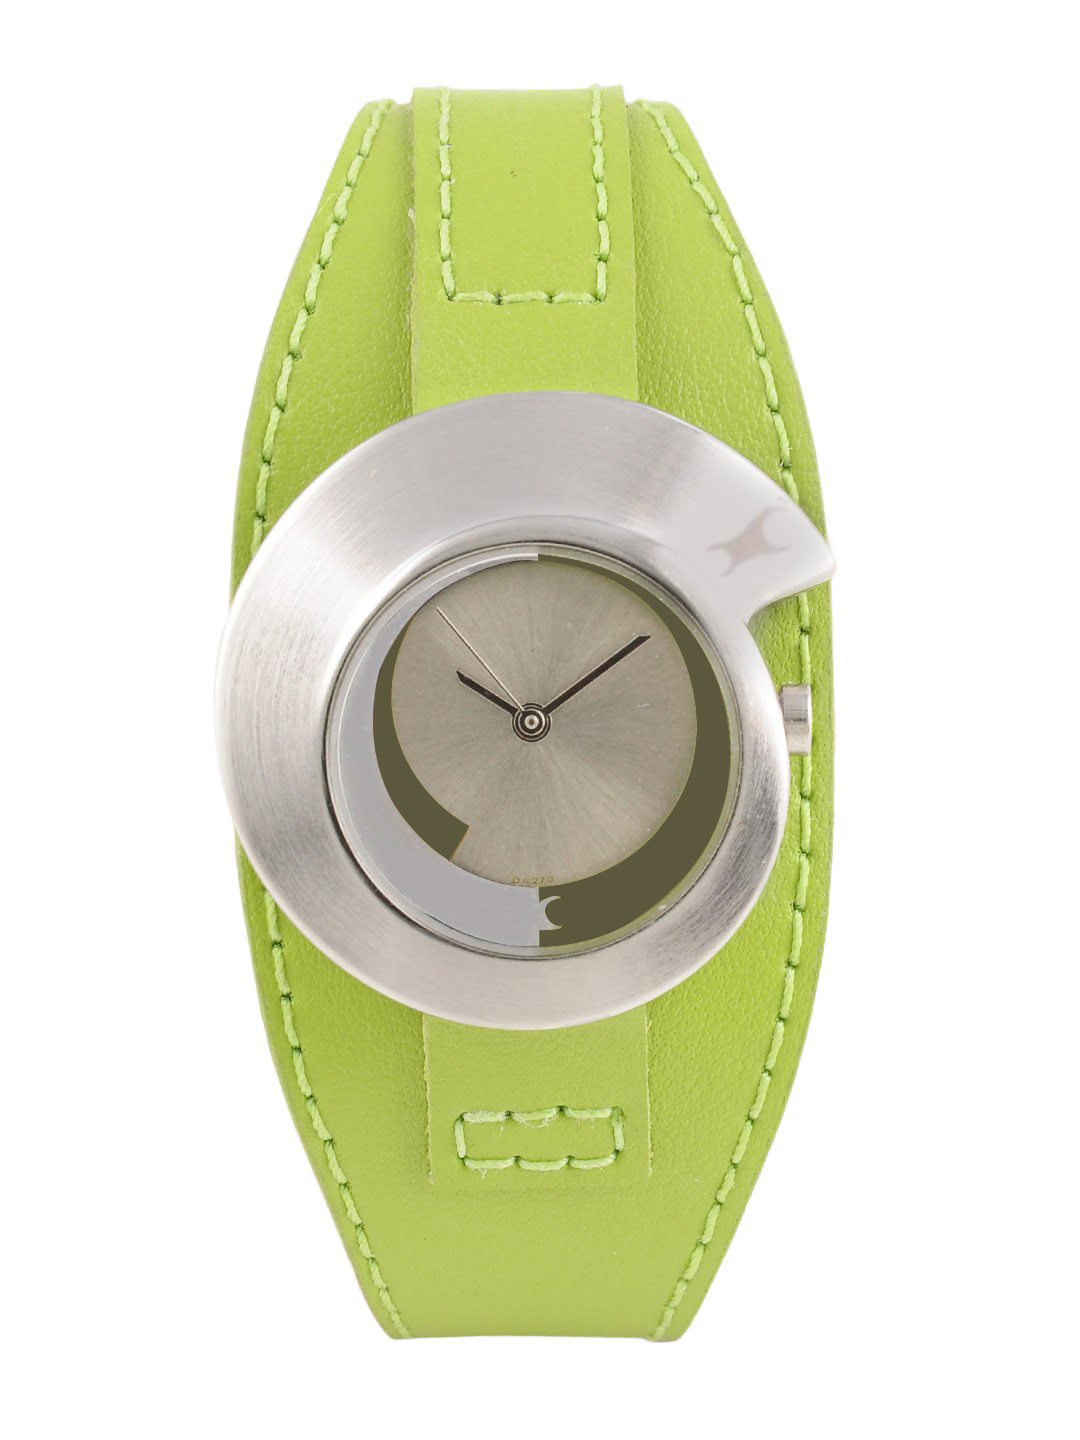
Fastrack Women Steel Dial Watch
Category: Accessories / Watches / Watches
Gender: Women
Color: Steel
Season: Winter 2016
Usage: Casual